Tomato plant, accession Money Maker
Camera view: vertical (180 deg); turntable rotation: 180 degrees
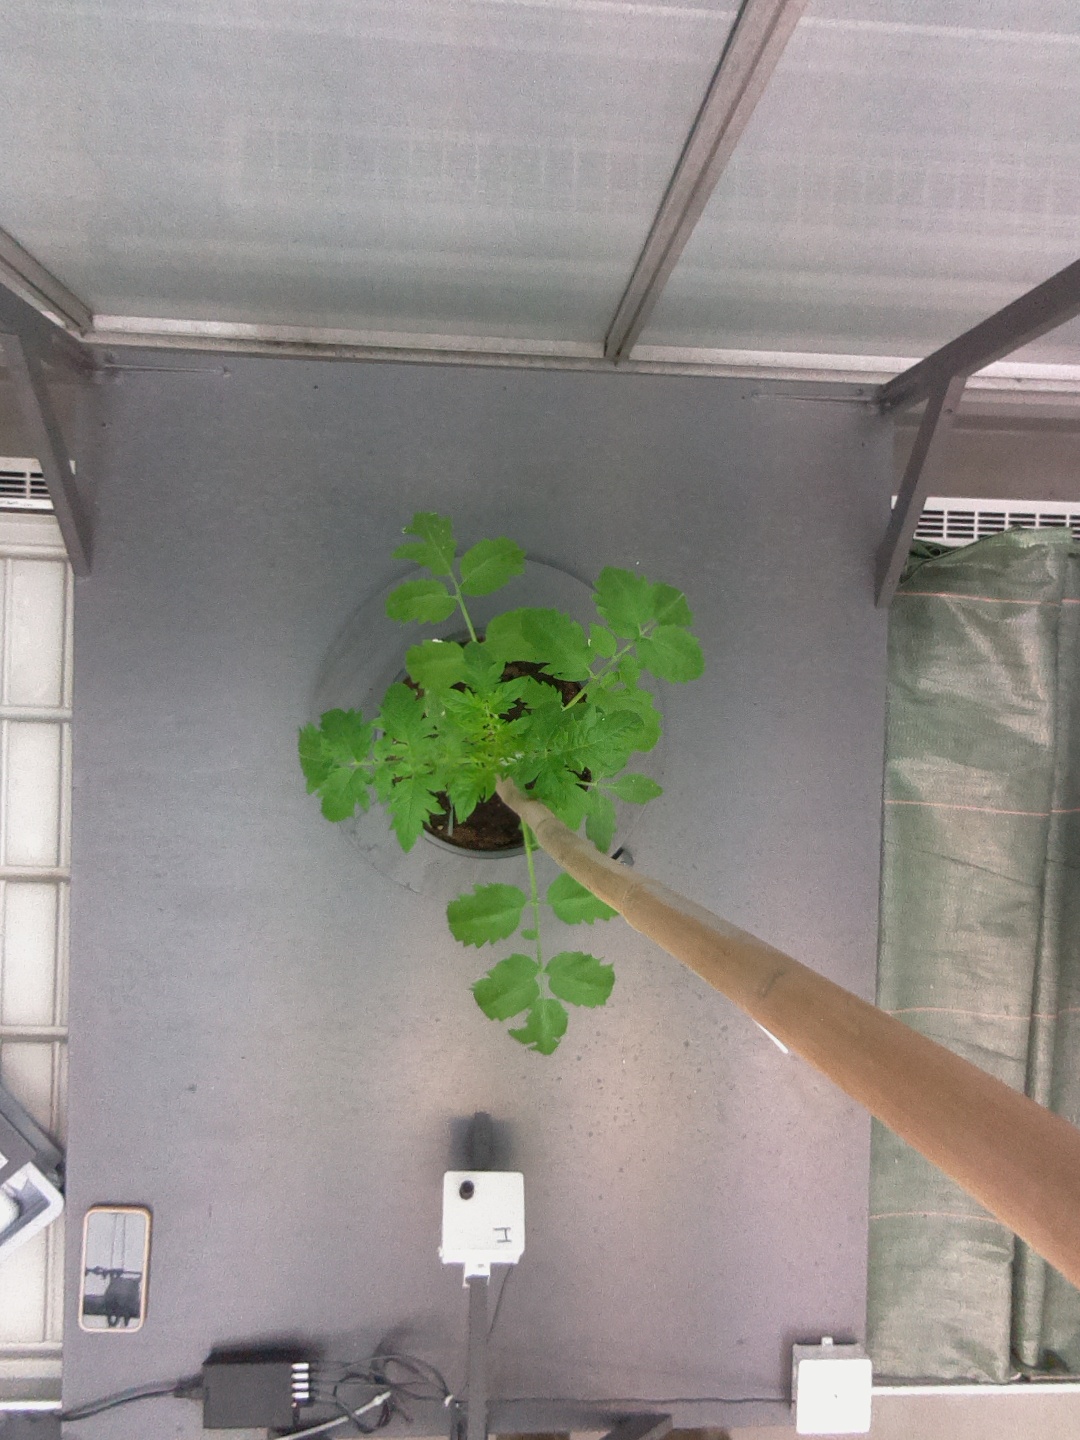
BBCH growth stage 13: 6 of true leaves visible